Light fighter

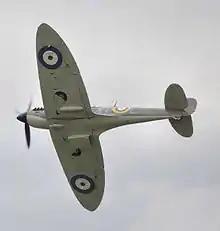
The British Spitfire was only slightly larger than the Bf 109, and an effective match for it during the Battle of Britain.

Superior technology has often been quoted as a strong factor favoring the heavy fighter. The specific argument usually presented is that heavy fighters have superior radar range and longer range BVR missiles that take advantage of that range. This radar range advantage is one of the major reasons for the existence of the modern heavy fighter, but it has not turned out to be a significant advantage in air combat history to date for several reasons. A major reason has been because long range BVR missile shots have often been unusable, and often unreliable when they could be taken. The weight of the larger missiles also reduces performance and range needed to get in position to fire. Due to these factors, between 1958 and 1982 in five wars there were 2,014 missile firings by fighter pilots engaged in air-to-air combat, but there were only four beyond-visual-range kills.